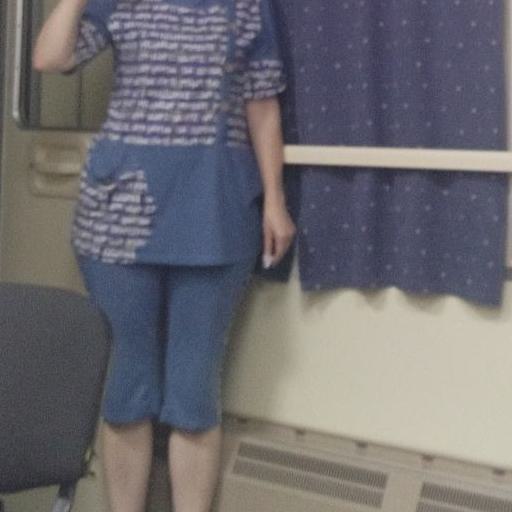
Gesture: no_gesture